Godspower Oboido

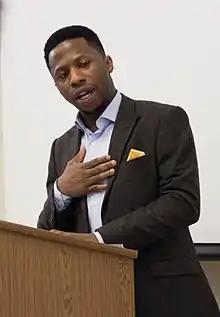
Godspower Oboido at a Public Book Reading in Tulsa, Oklahoma

Godspower Oboido (born 10 November 1988) is a Nigerian poet and Christian preacher. His poetic voice has been compared to that of Christopher Okigbo and Leopold Senghor, two all-time leading figures of African poetry and influences that mark Oboido's style of poetry.